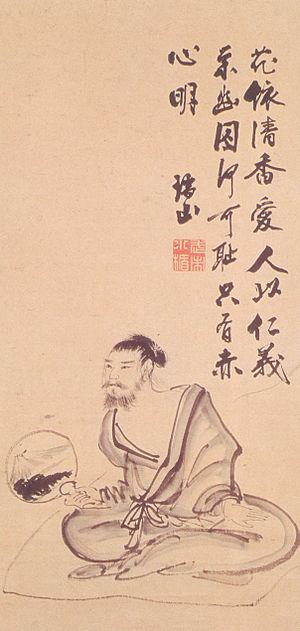
Takechi Zuizan, 24 octobre 1829 - 11 mai 1865, aussi connu sous le nom Takechi Hanpeita, est un samouraï du domaine de Tosa durant la période du bakumatsu au Japon. En tant que dirigeant du mouvement Tosa Kin no To, adepte du Sonnō jōi, il essaye de prendre le contrôle du domaine de Tosa et de recevoir le soutien de Sakamoto Ryōma mais est arrêté pour l'assassinat de Yoshida Tōyō et forcé de commettre seppuku. Il donne des directives à Okada Izō, un des plus célèbres assassins de la période du bakumatsu.